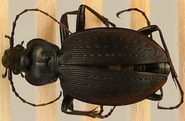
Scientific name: Carabus goryi
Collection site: Great Smoky Mountains National Park NEON (GRSM), plot GRSM_022